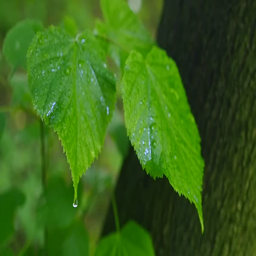
a leaf with water drops shot in hdr